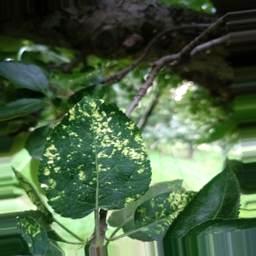
Label: Apple_Mosaic